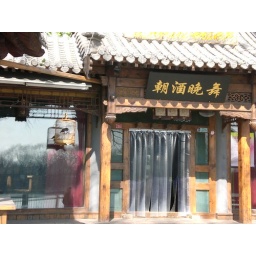
A bar in ShiShaHai. The bird in cage can speak chinese!